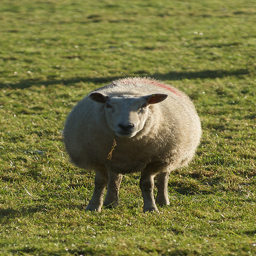
A sheep standing on a green grass covered pasture.
A fat sheep standing in a grass field.
One sheep standing in a green grass field.
A white sheep standing in a green field.
A large sheep is staring directly at the camera